Bonnie Prince Charlie (1948 film)

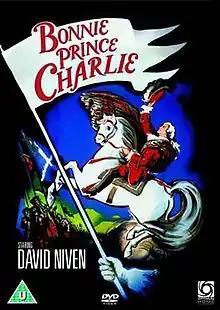
DVD cover

Bonnie Prince Charlie is a 1948 British historical film directed by Anthony Kimmins for London Films depicting the 1745 Jacobite Rebellion and the role of Bonnie Prince Charlie within it. Filmed in Technicolor, it stars David Niven, Jack Hawkins, and Margaret Leighton.